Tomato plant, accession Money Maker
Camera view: tilt-top (135 deg); turntable rotation: 210 degrees
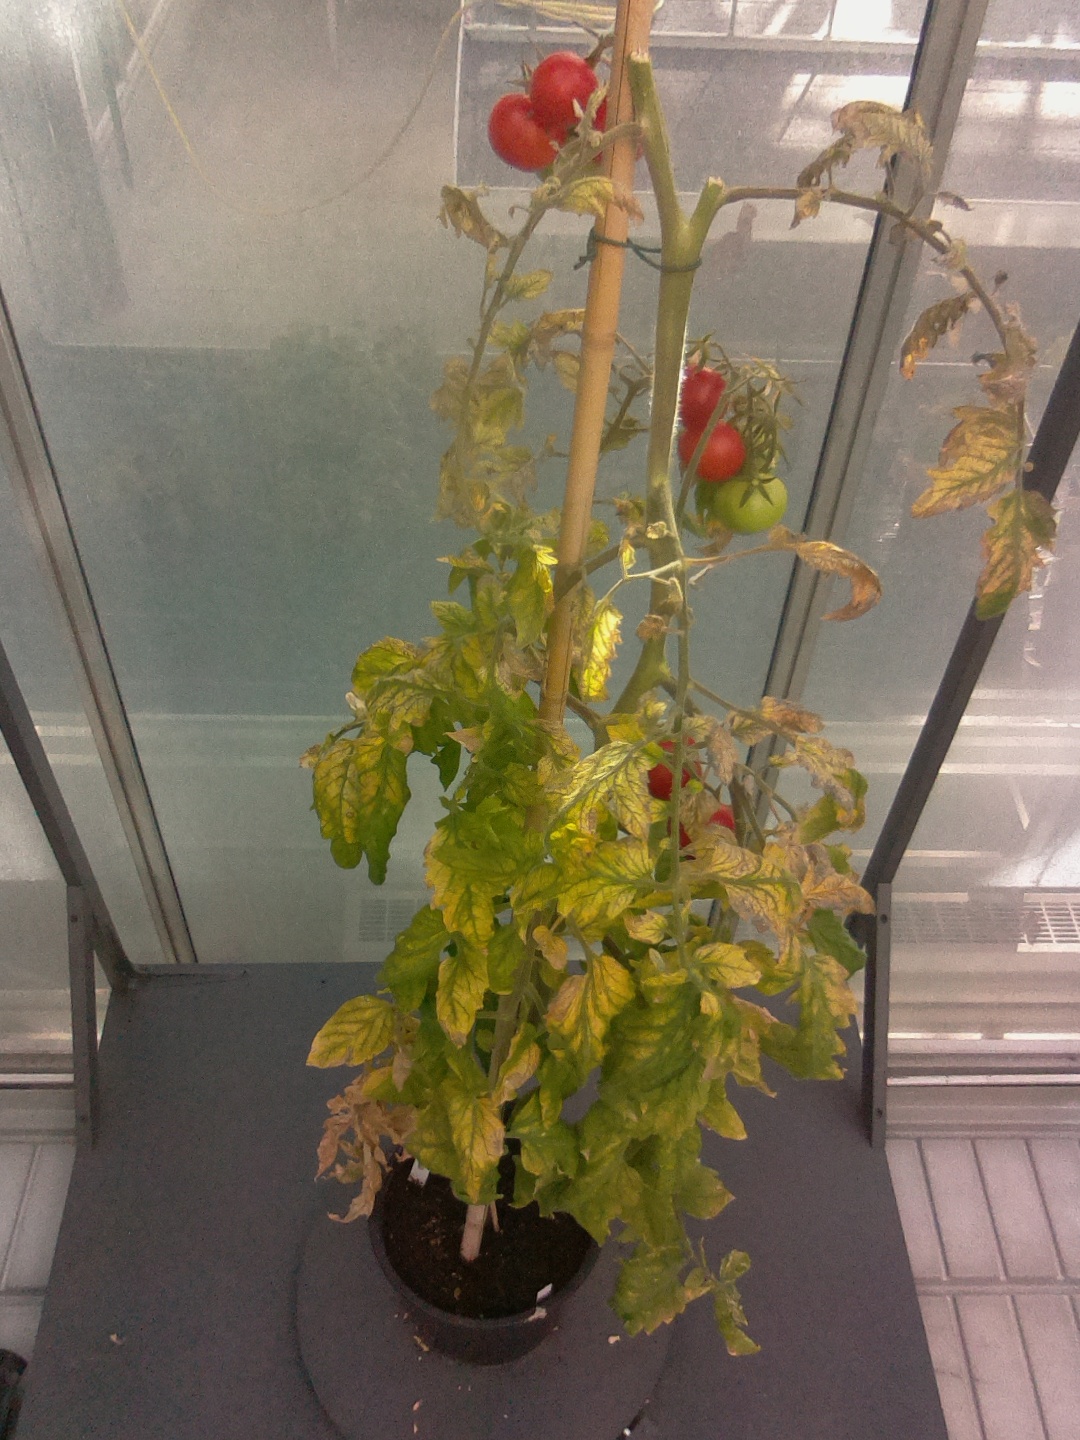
BBCH growth stage 86: 60%-70% of fruits show typical fully ripe color